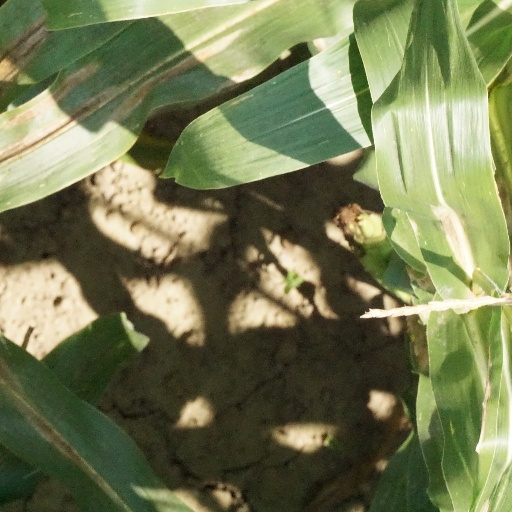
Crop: maize; corn